WCTE

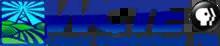
WCTE's Logo used from 2003 until 2020. Different variations of this logo would be used in between those times.

WCTE first signed on the air on August 21, 1978. It was the last in a series of stations launched by the Tennessee Department of Education over a 12-year period, finally bringing public television to the last remaining part of the state that previously had little or no access to it. Some of the western parts of the viewing area could pick up the signal of Nashville's WDCN (now WNPT) when it broadcast on channel 2 from 1962 to 1973, but WDCN's move to the weaker channel 8 in 1973 left most of the territory without PBS service for five years.